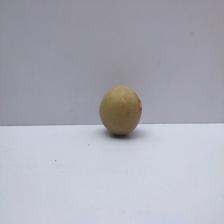
Size: Small